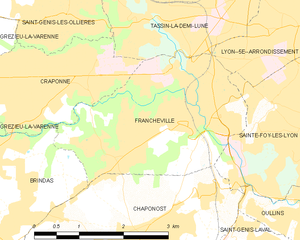
Carte des communes françaises